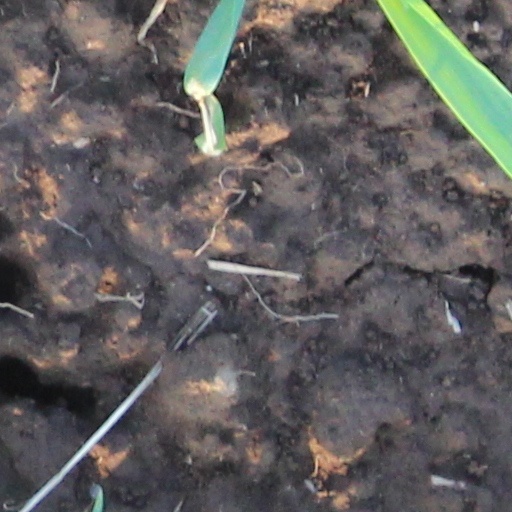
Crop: wheat